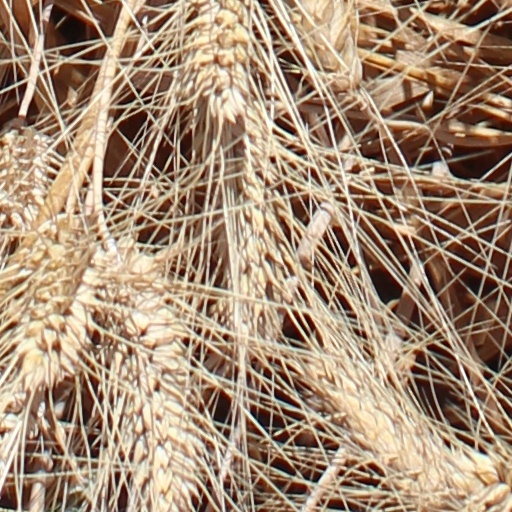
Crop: wheat